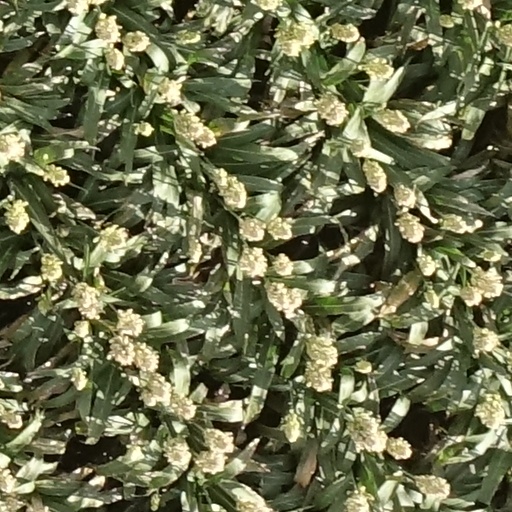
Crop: sorghum